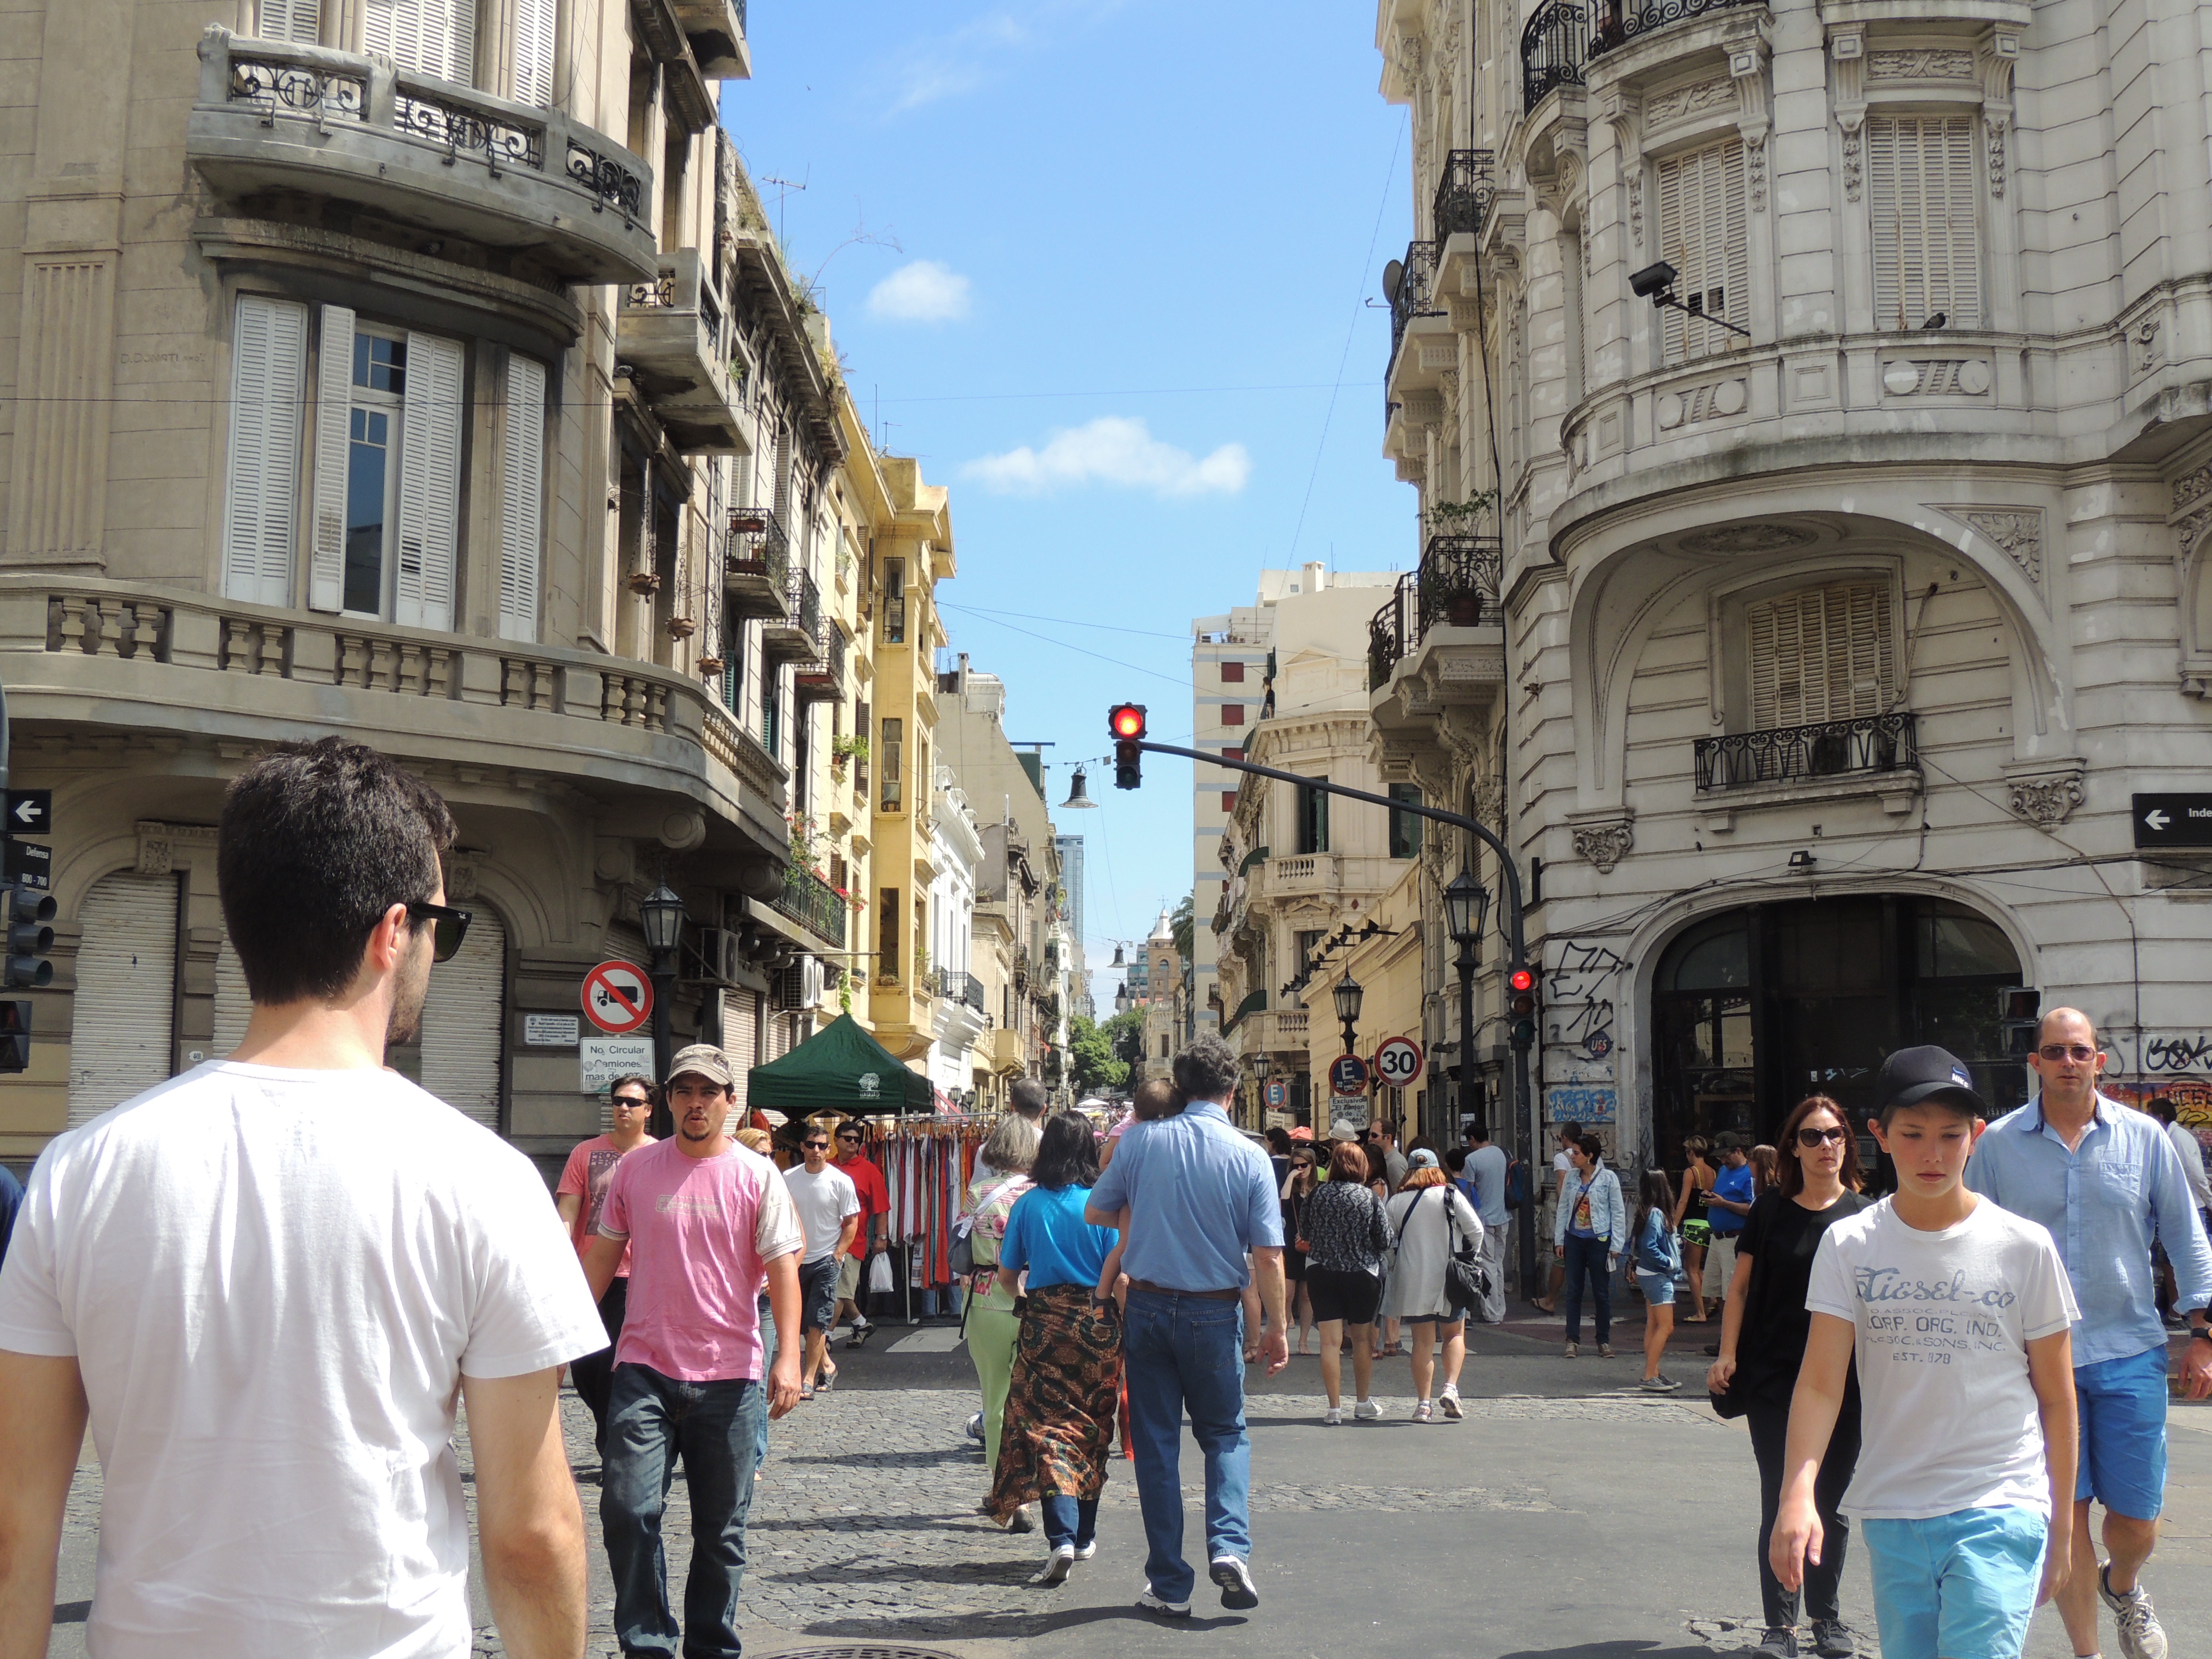
pedestrian, road, street, town, city, crowd, downtown, vacation, travel, tourism, infrastructure, town square, neighbourhood, ancient rome, tours, human settlement